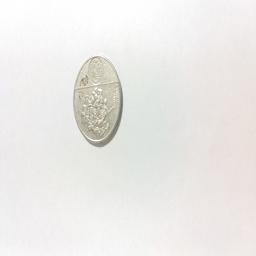
Label: 1_New_Back